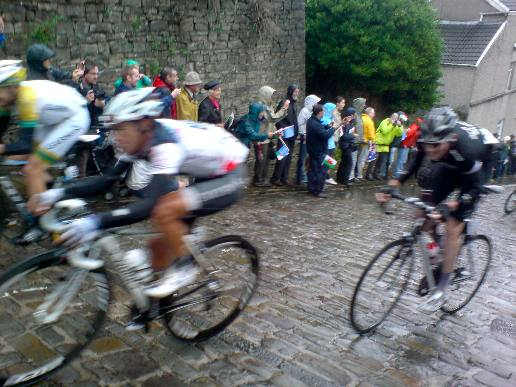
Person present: Yes